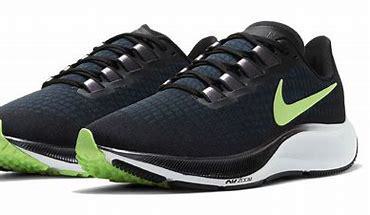
Brand: Nike
Model: Pegasus 41